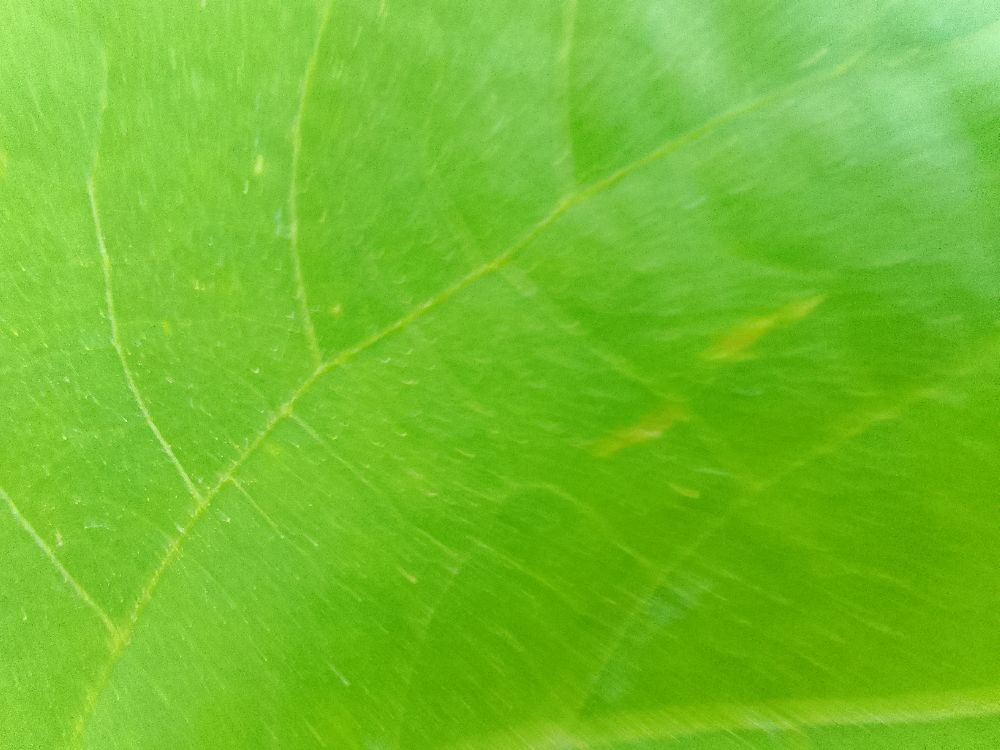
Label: healthy